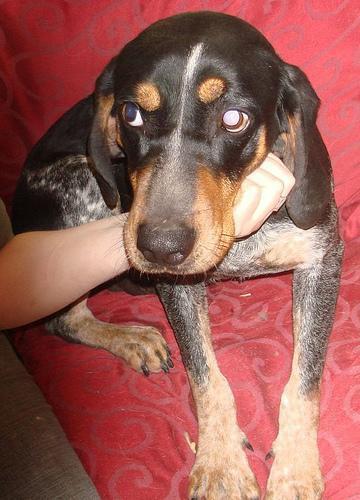
bluetick